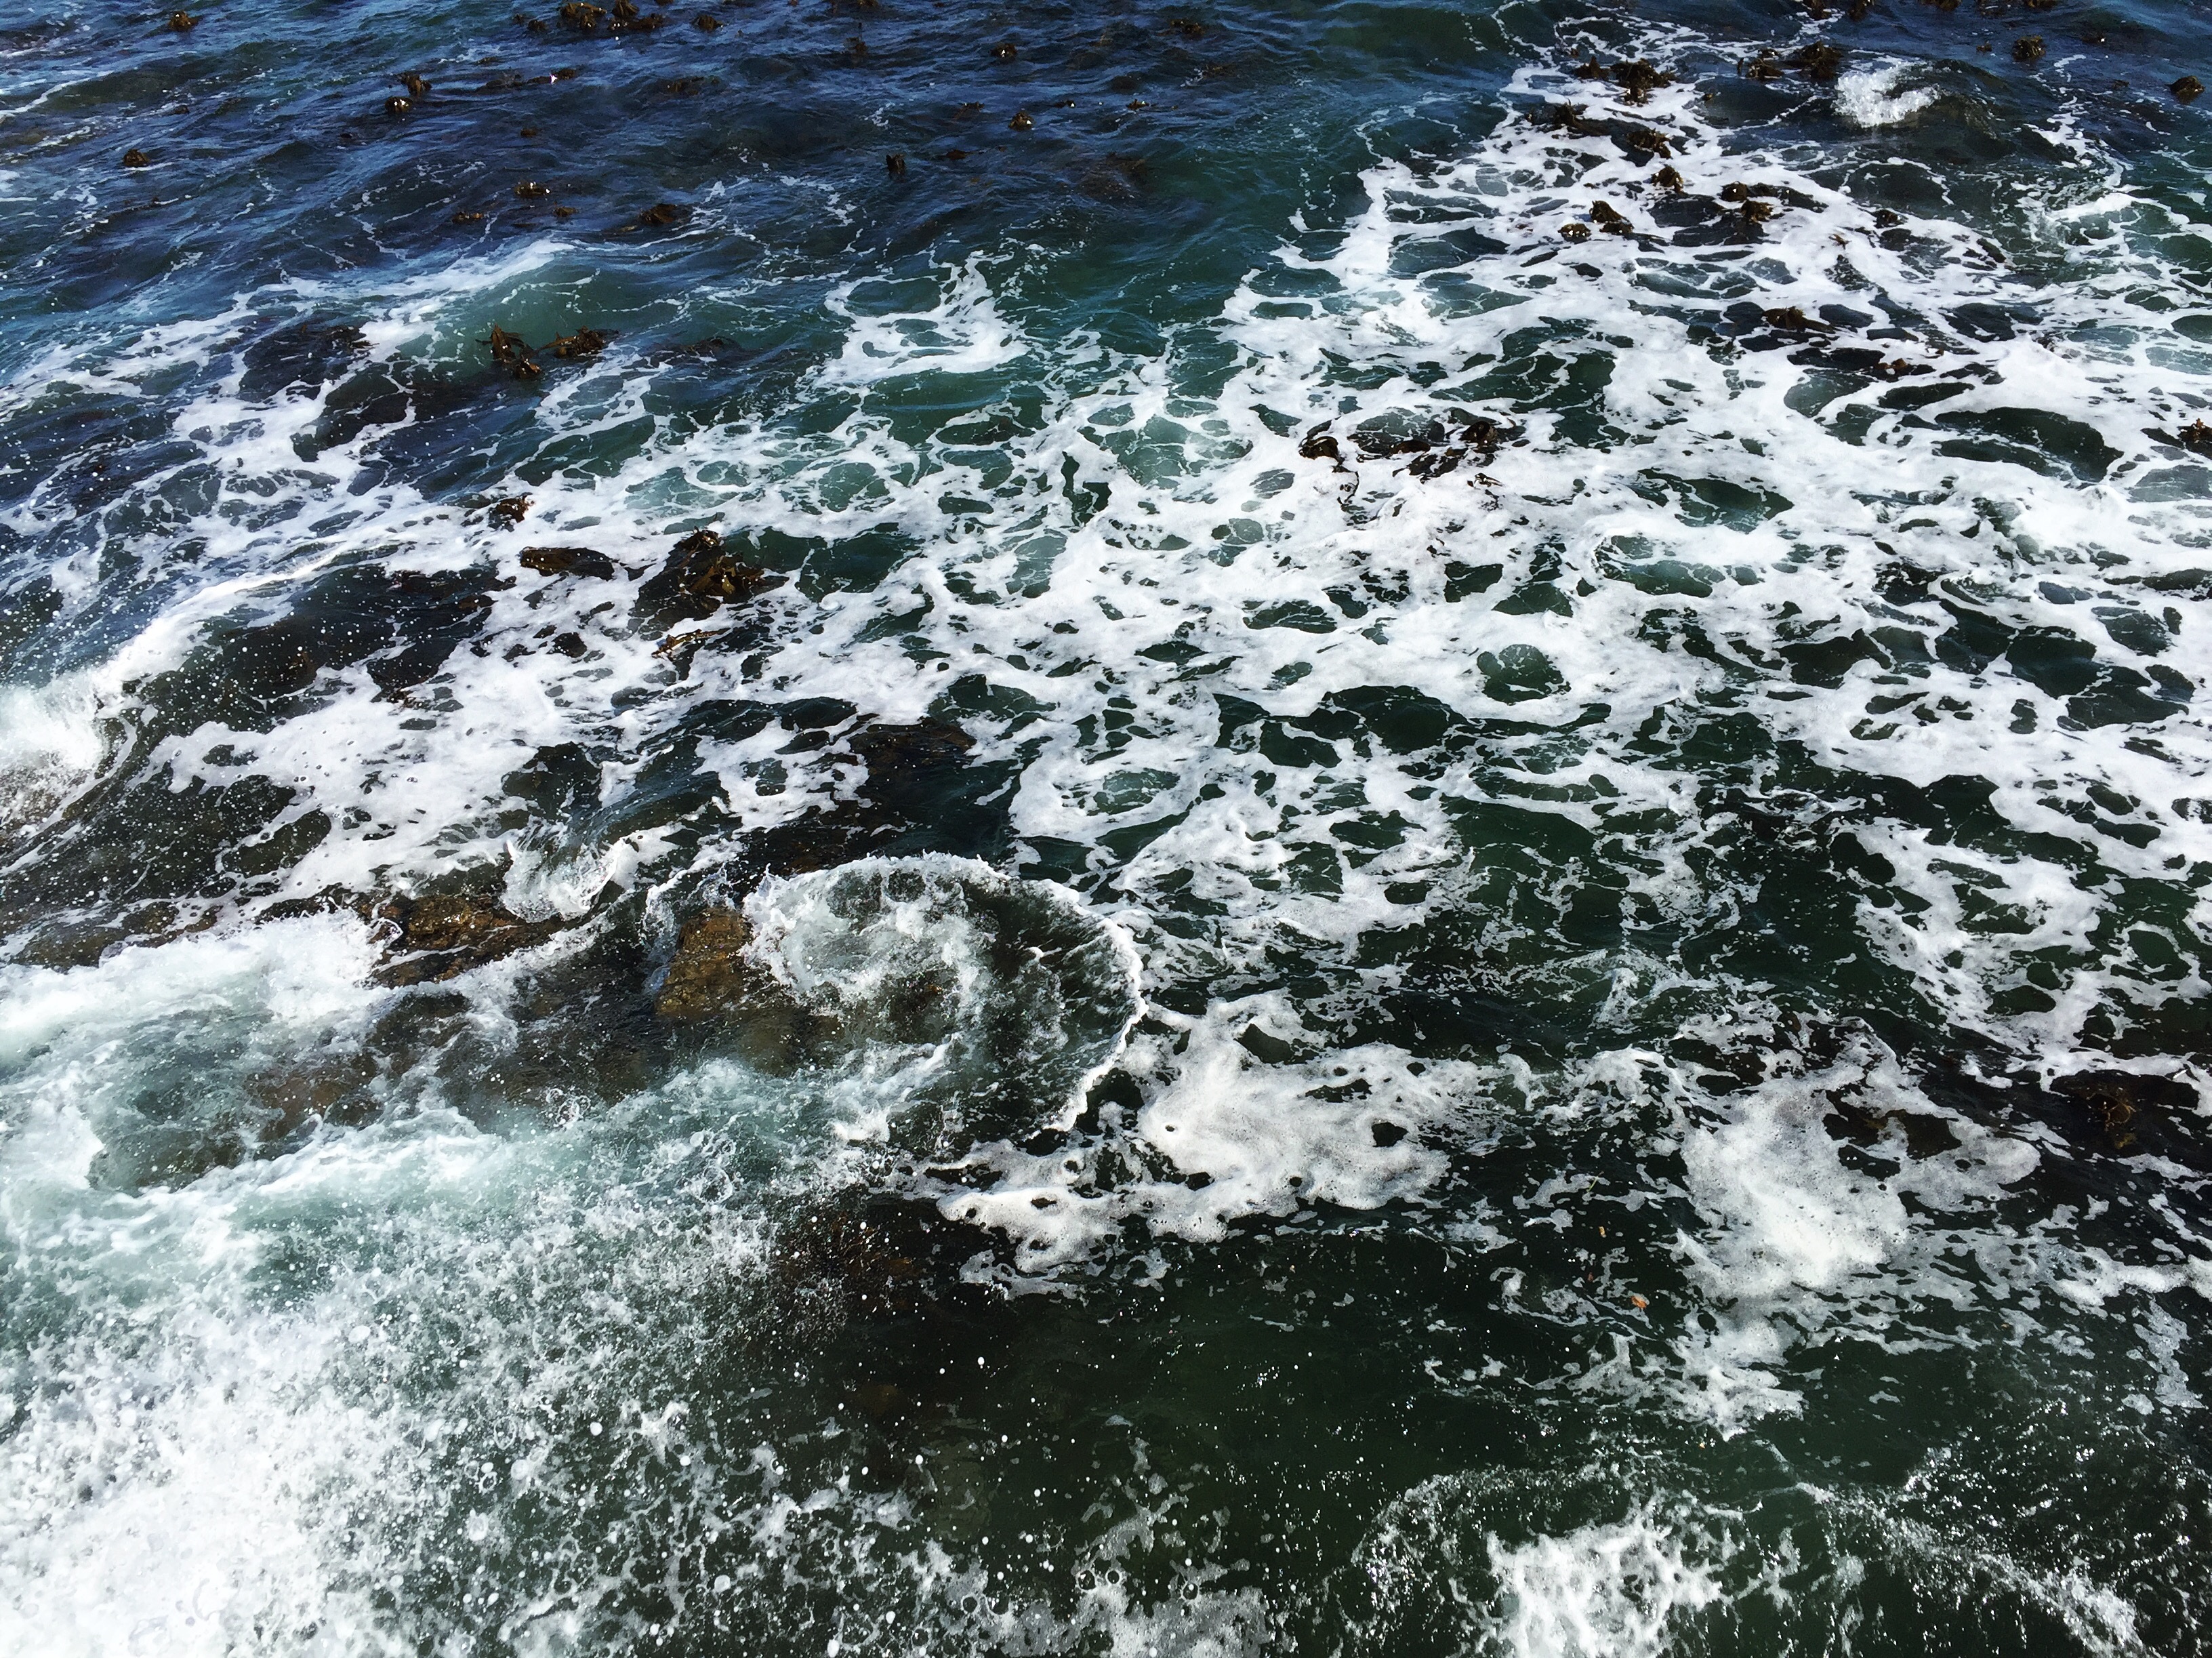
sea, coast, water, rock, ocean, wave, river, stream, ice, rapid, body of water, wind wave